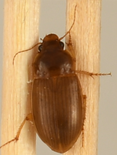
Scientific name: Amara quenseli
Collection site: Onaqui Site (ONAQ), plot ONAQ_002